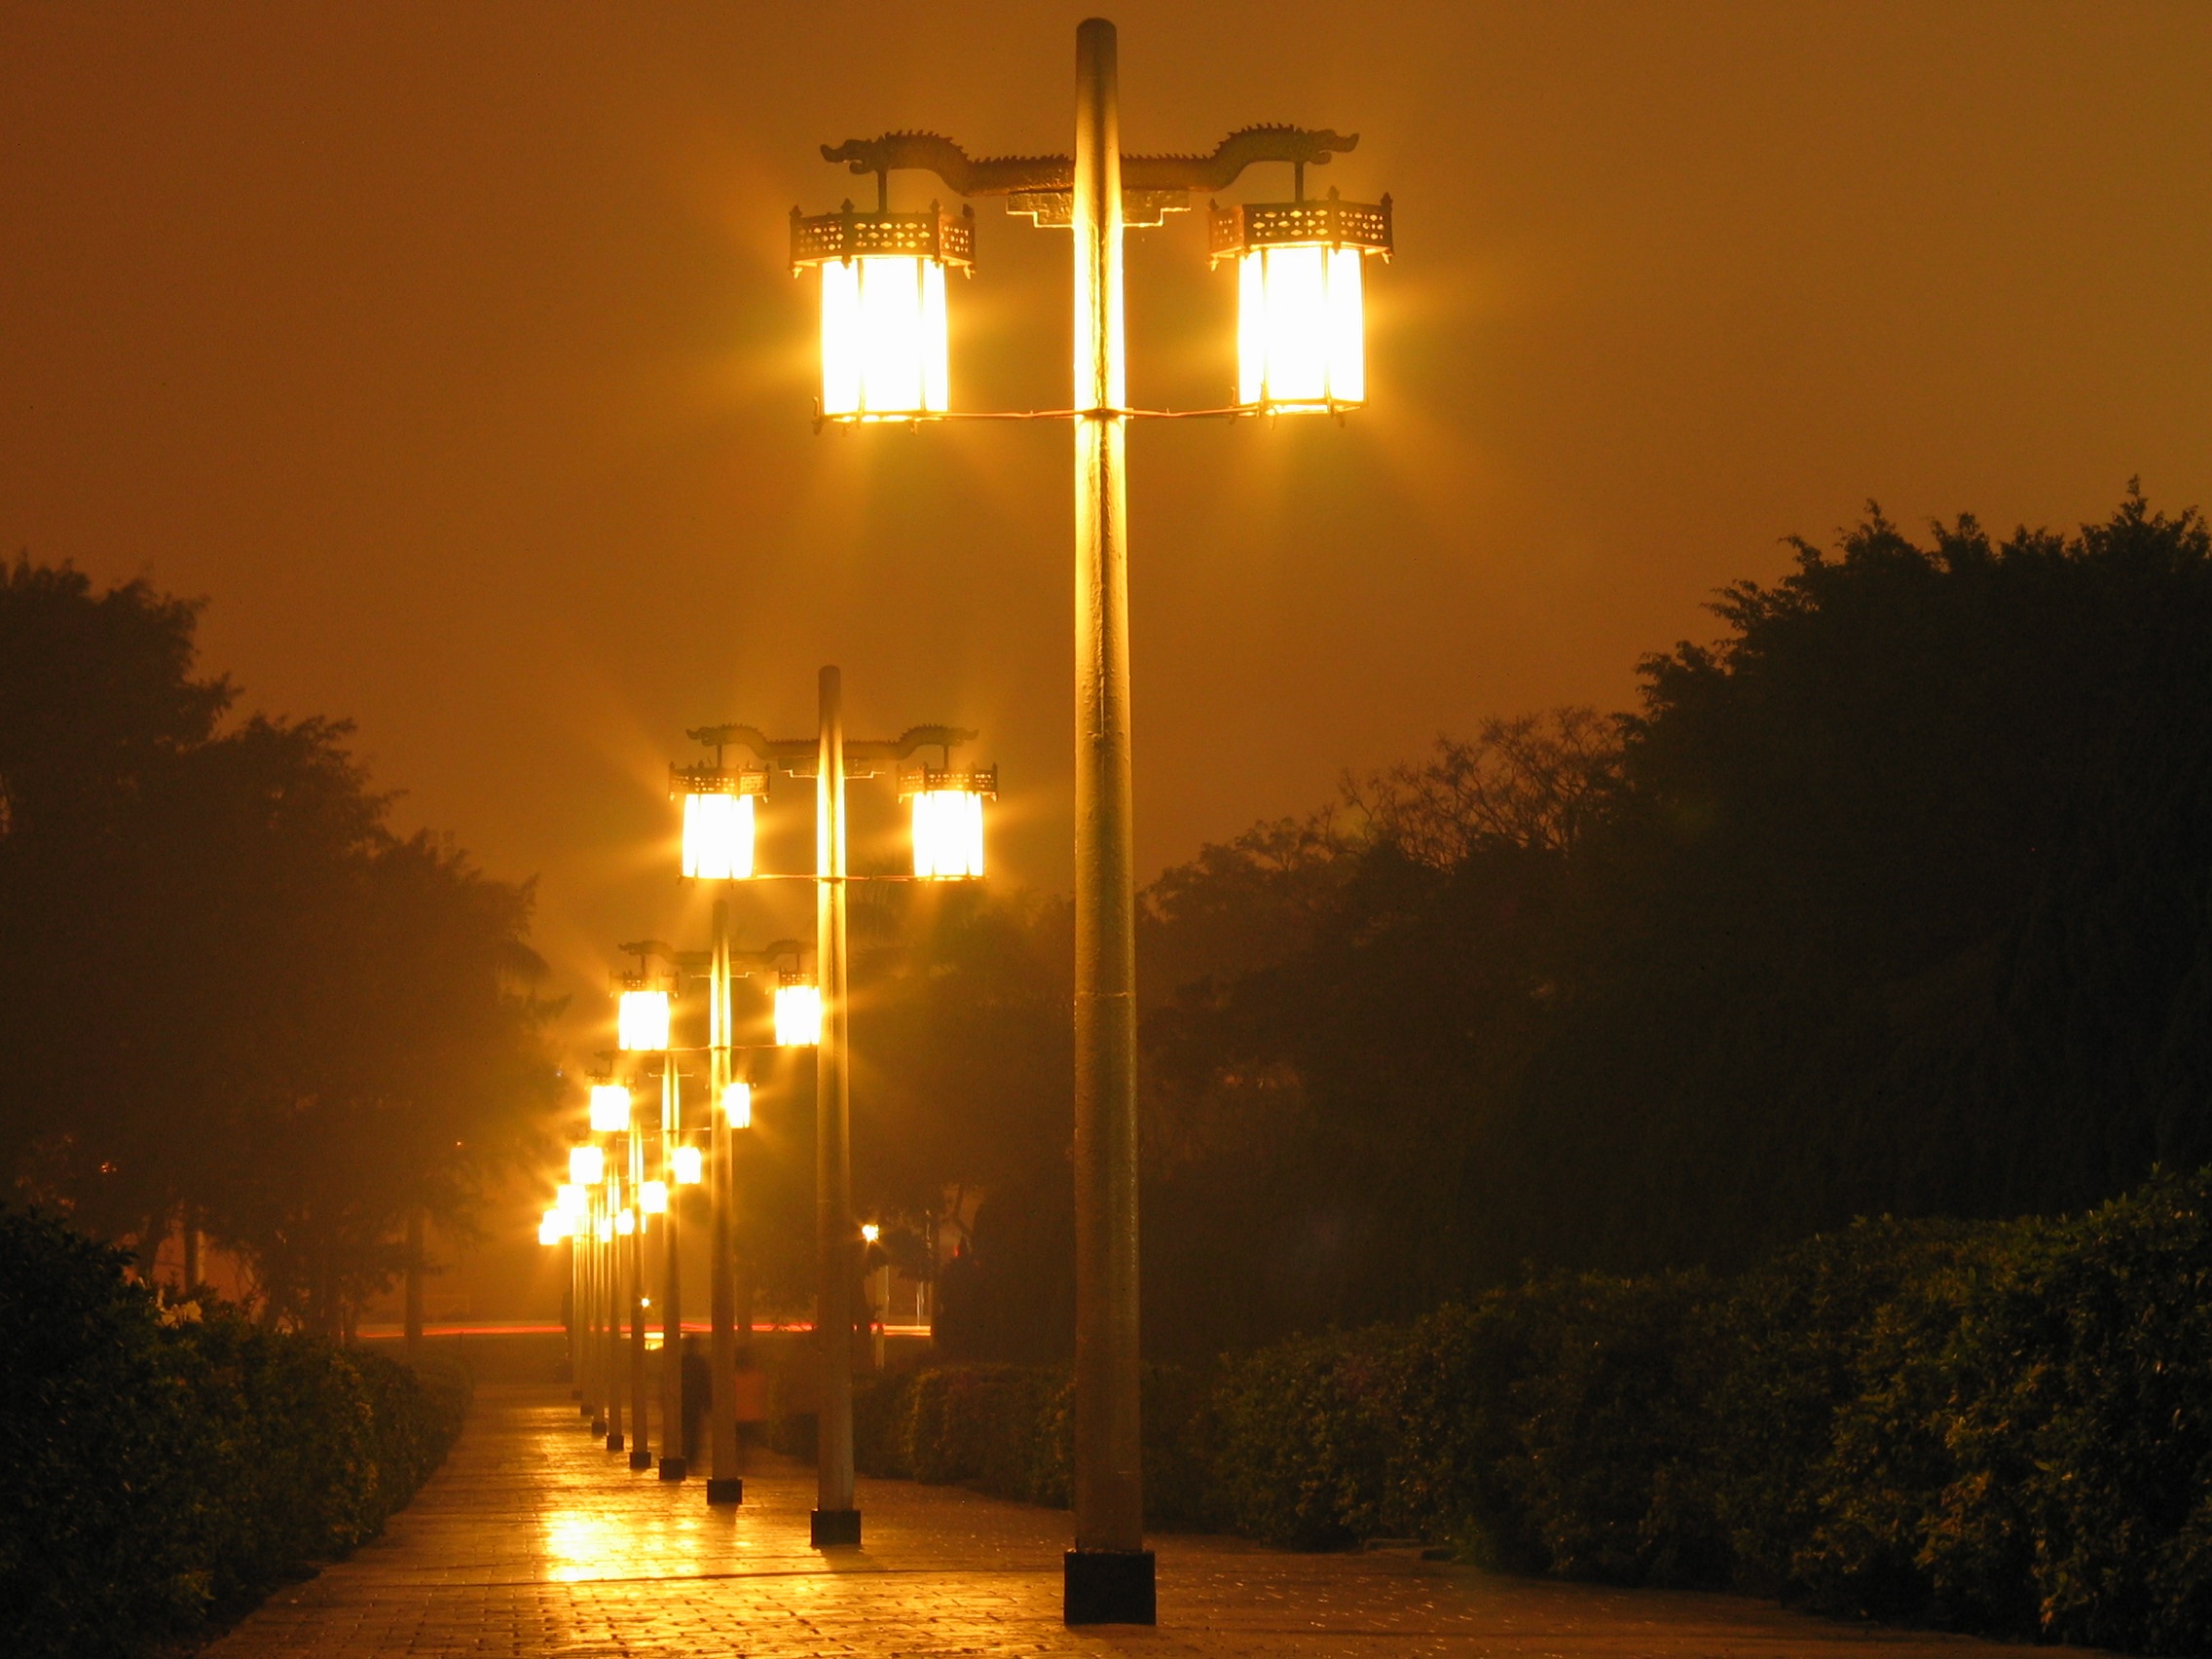
light, sun, sunrise, sunset, night, sunlight, morning, dawn, dusk, evening, street light, lighting, streets, lights, lanterns, light fixture, scene, taiwan, afterglow, astronomical object, atmospheric phenomenon